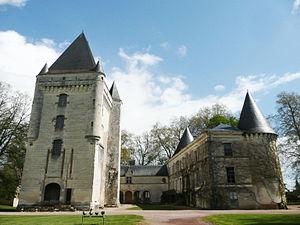
Propriété du Club du Vieux Manoir et plateforme centrale de ses formations et camps chantiers
Argy est une commune française située dans le département de l'Indre, en région Centre-Val de Loire.
Le Club du Vieux Manoir est une association française à but non lucratif fondée en 1952 par Maurice Duton. Il invente alors la notion de « loisir-chantier-patrimoine » avec la mise en place de chantiers de jeunes dont le but est d’offrir des loisirs de plein air aux jeunes dans un cadre d’Éducation Populaire. À travers des activités de restauration et de sauvegarde de monuments historiques publics, les jeunes deviennent acteurs de leurs vacances.
Le château d'Argy est un château français Pré-Renaissance de Style Louis XII, situé en pleine Champagne berrichonne, sur le territoire de la commune d'Argy, dans le département de l'Indre, en région Centre-Val de Loire.
Le sentier de grande randonnée de pays de Valençay est un itinéraire pédestre, long d’environ 230 km, qui parcourt les départements de l'Indre et de Loir-et-Cher.